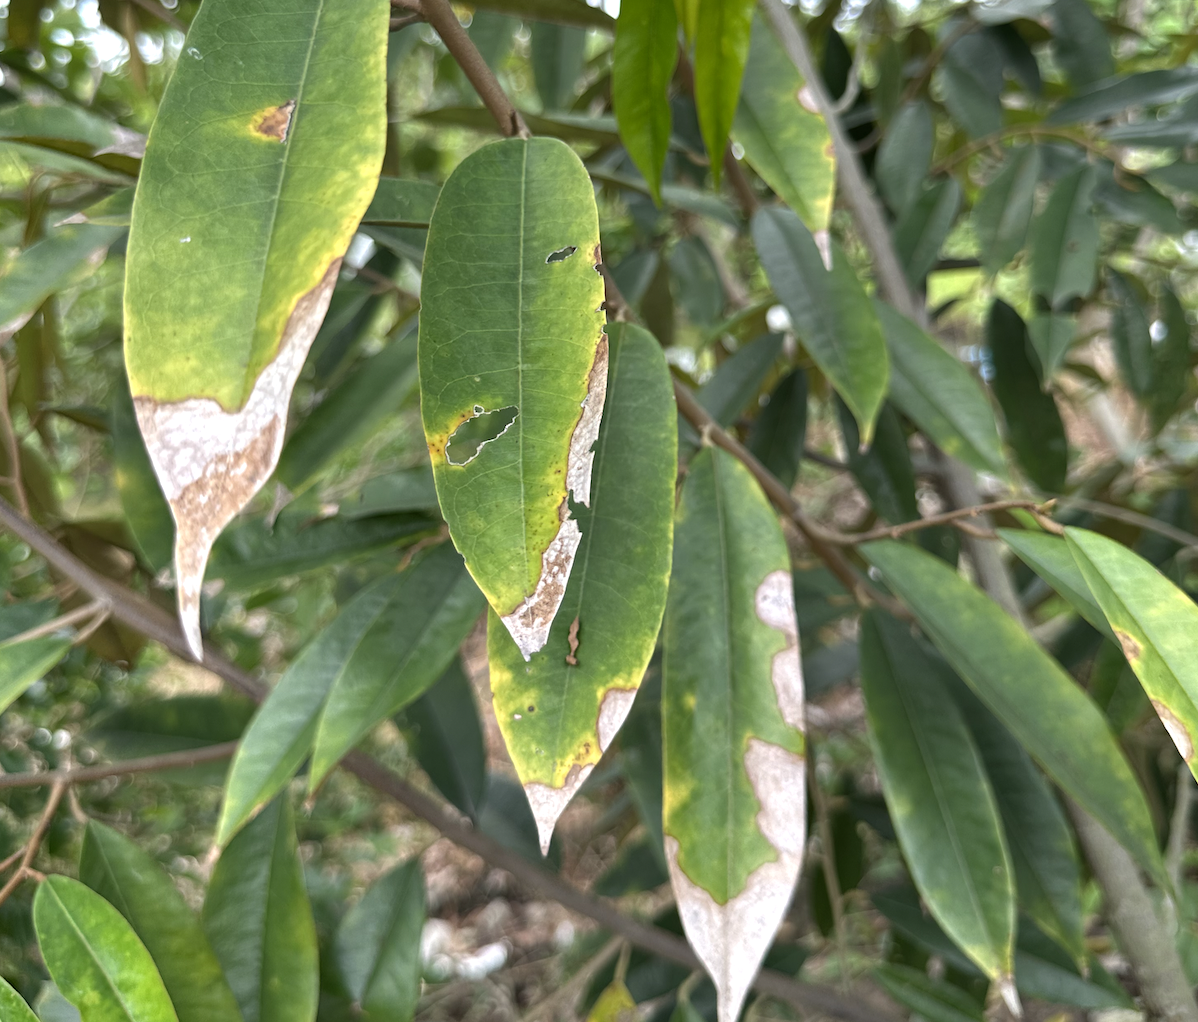
Label: anthracnose_disease